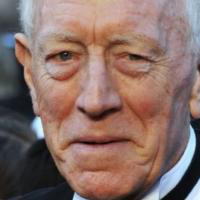
Age group: age 80 +